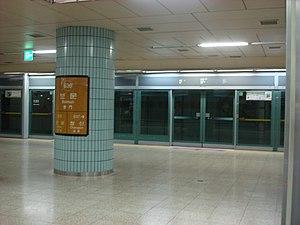
Bomun est une station sur la ligne 6 du métro de Séoul, dans l'arrondissement de Seongbuk-gu.